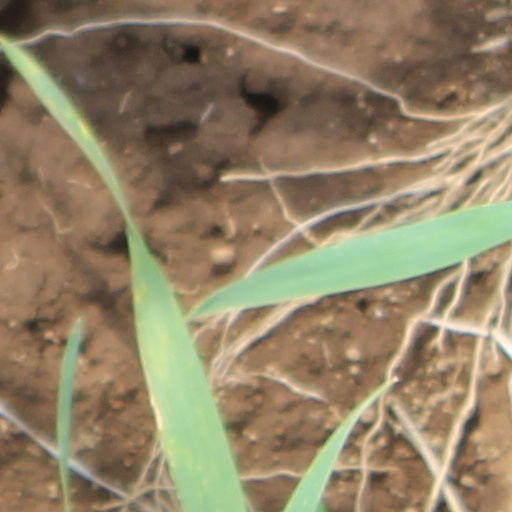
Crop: wheat